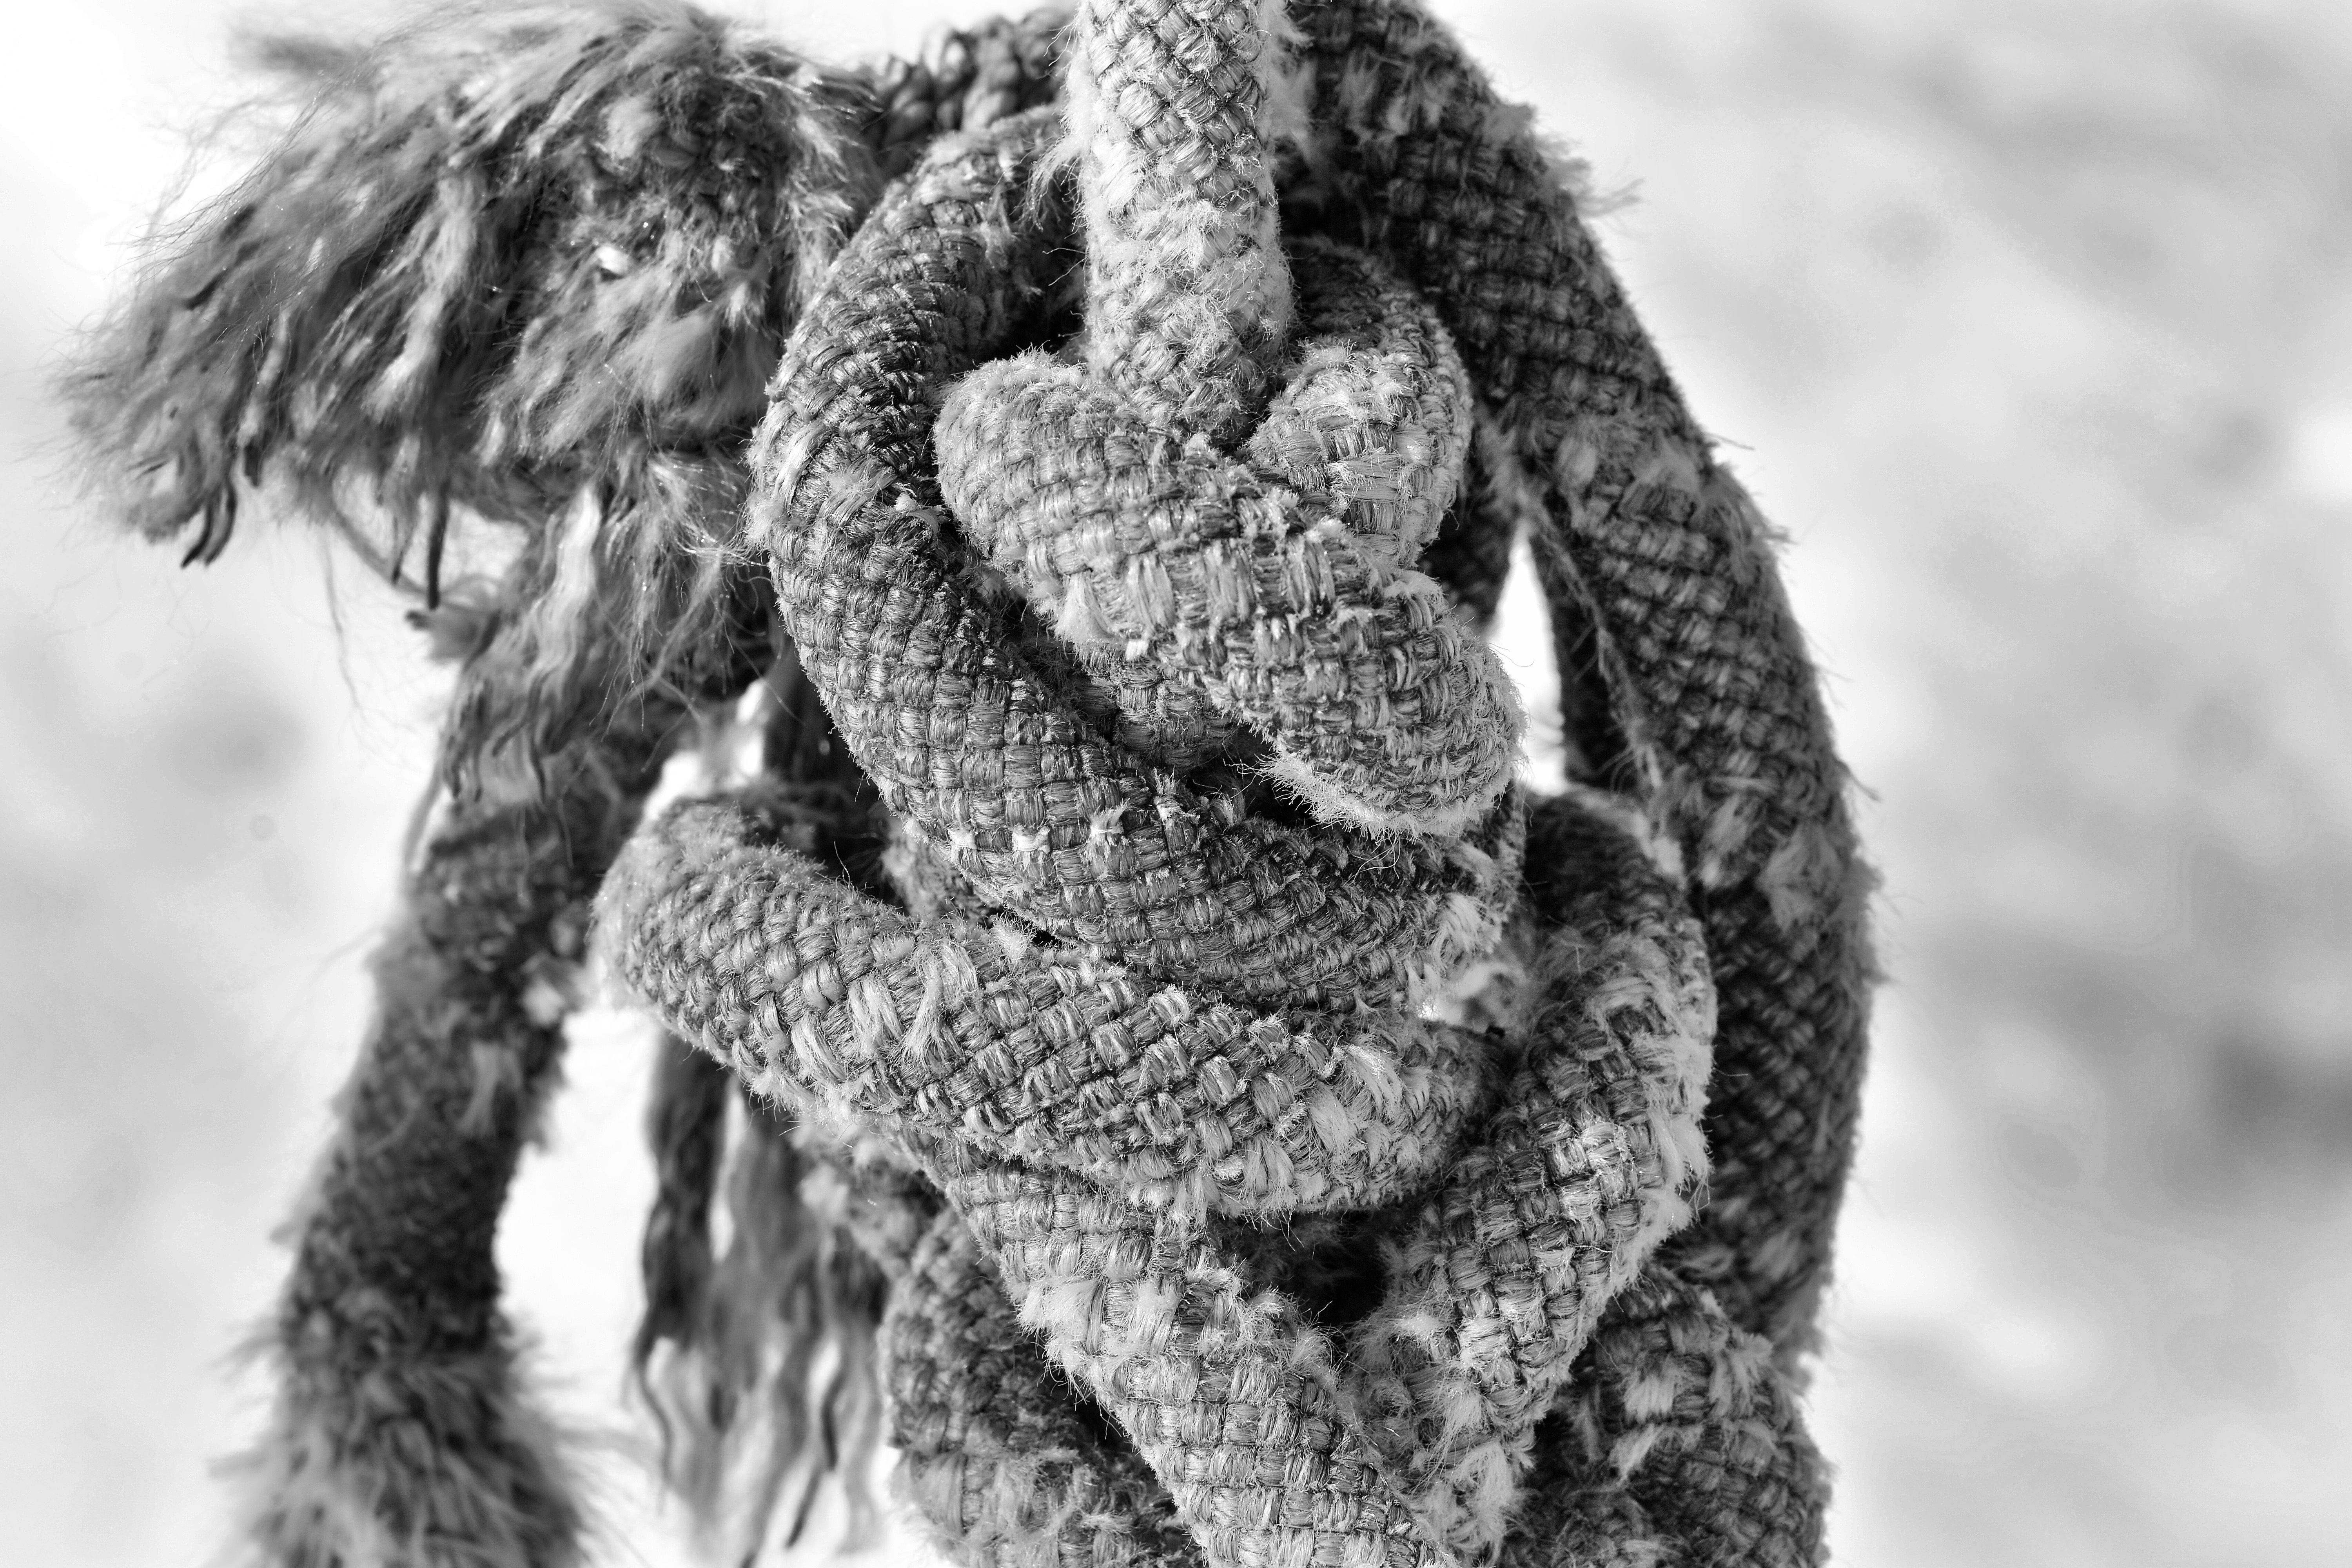
branch, winter, rope, black and white, fur, pattern, clothing, monochrome, close, scarf, material, close up, crochet, knitting, textile, art, knot, woven, twisted ropes, knotted, black and white recording, monochrome photography, fashion accessory